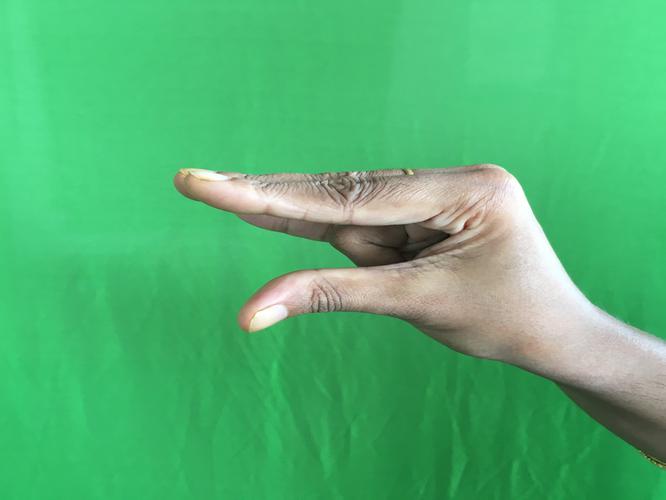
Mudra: Kangulam
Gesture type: single_hand